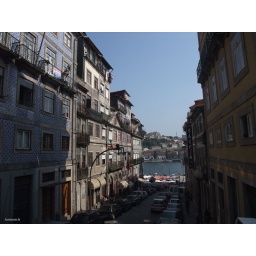
Naked girl at balcony in Porto